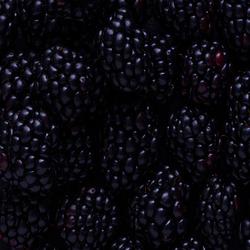
Label: Blackberry